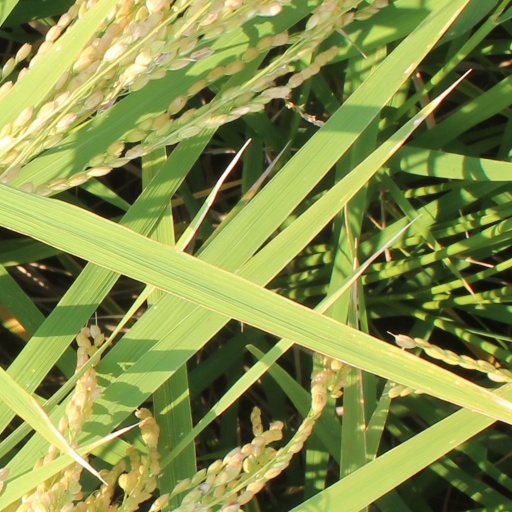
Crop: rice